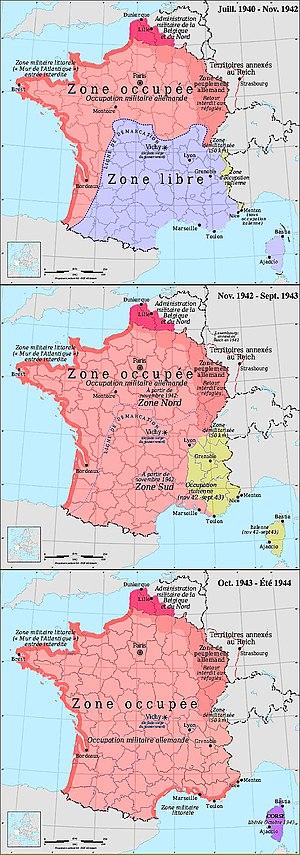
La France durant l'Occupation
Marie-Thérèse de Poix est une des principales personnalités de la Résistance intérieure française en Indre-et-Loire. Son château de La Roche-Ploquin à Sepmes servit de cache pour les militaires alliés, les familles juives, les réfractaires et résistants pendant l'Occupation. Elle a aussi été infirmière volontaire lors des deux guerres mondiales et a été déportée.
Cet article détaille l'histoire du département de la Drôme.
L'occupation allemande de la France durant la Seconde Guerre mondiale, couramment appelée l'Occupation, est un épisode de l'histoire de France durant lequel l'Allemagne nazie occupe militairement le territoire métropolitain français. L'Occupation commence avec l'armistice du 22 juin 1940 et s'achève avec la libération progressive du territoire à partir de juin-août 1944 en France continentale, précédée par la libération de la Corse en octobre 1943.
L'opération Anton est le nom de code de l'invasion de la zone libre française par les armées allemande et italienne, en novembre 1942, pendant la Seconde Guerre mondiale.